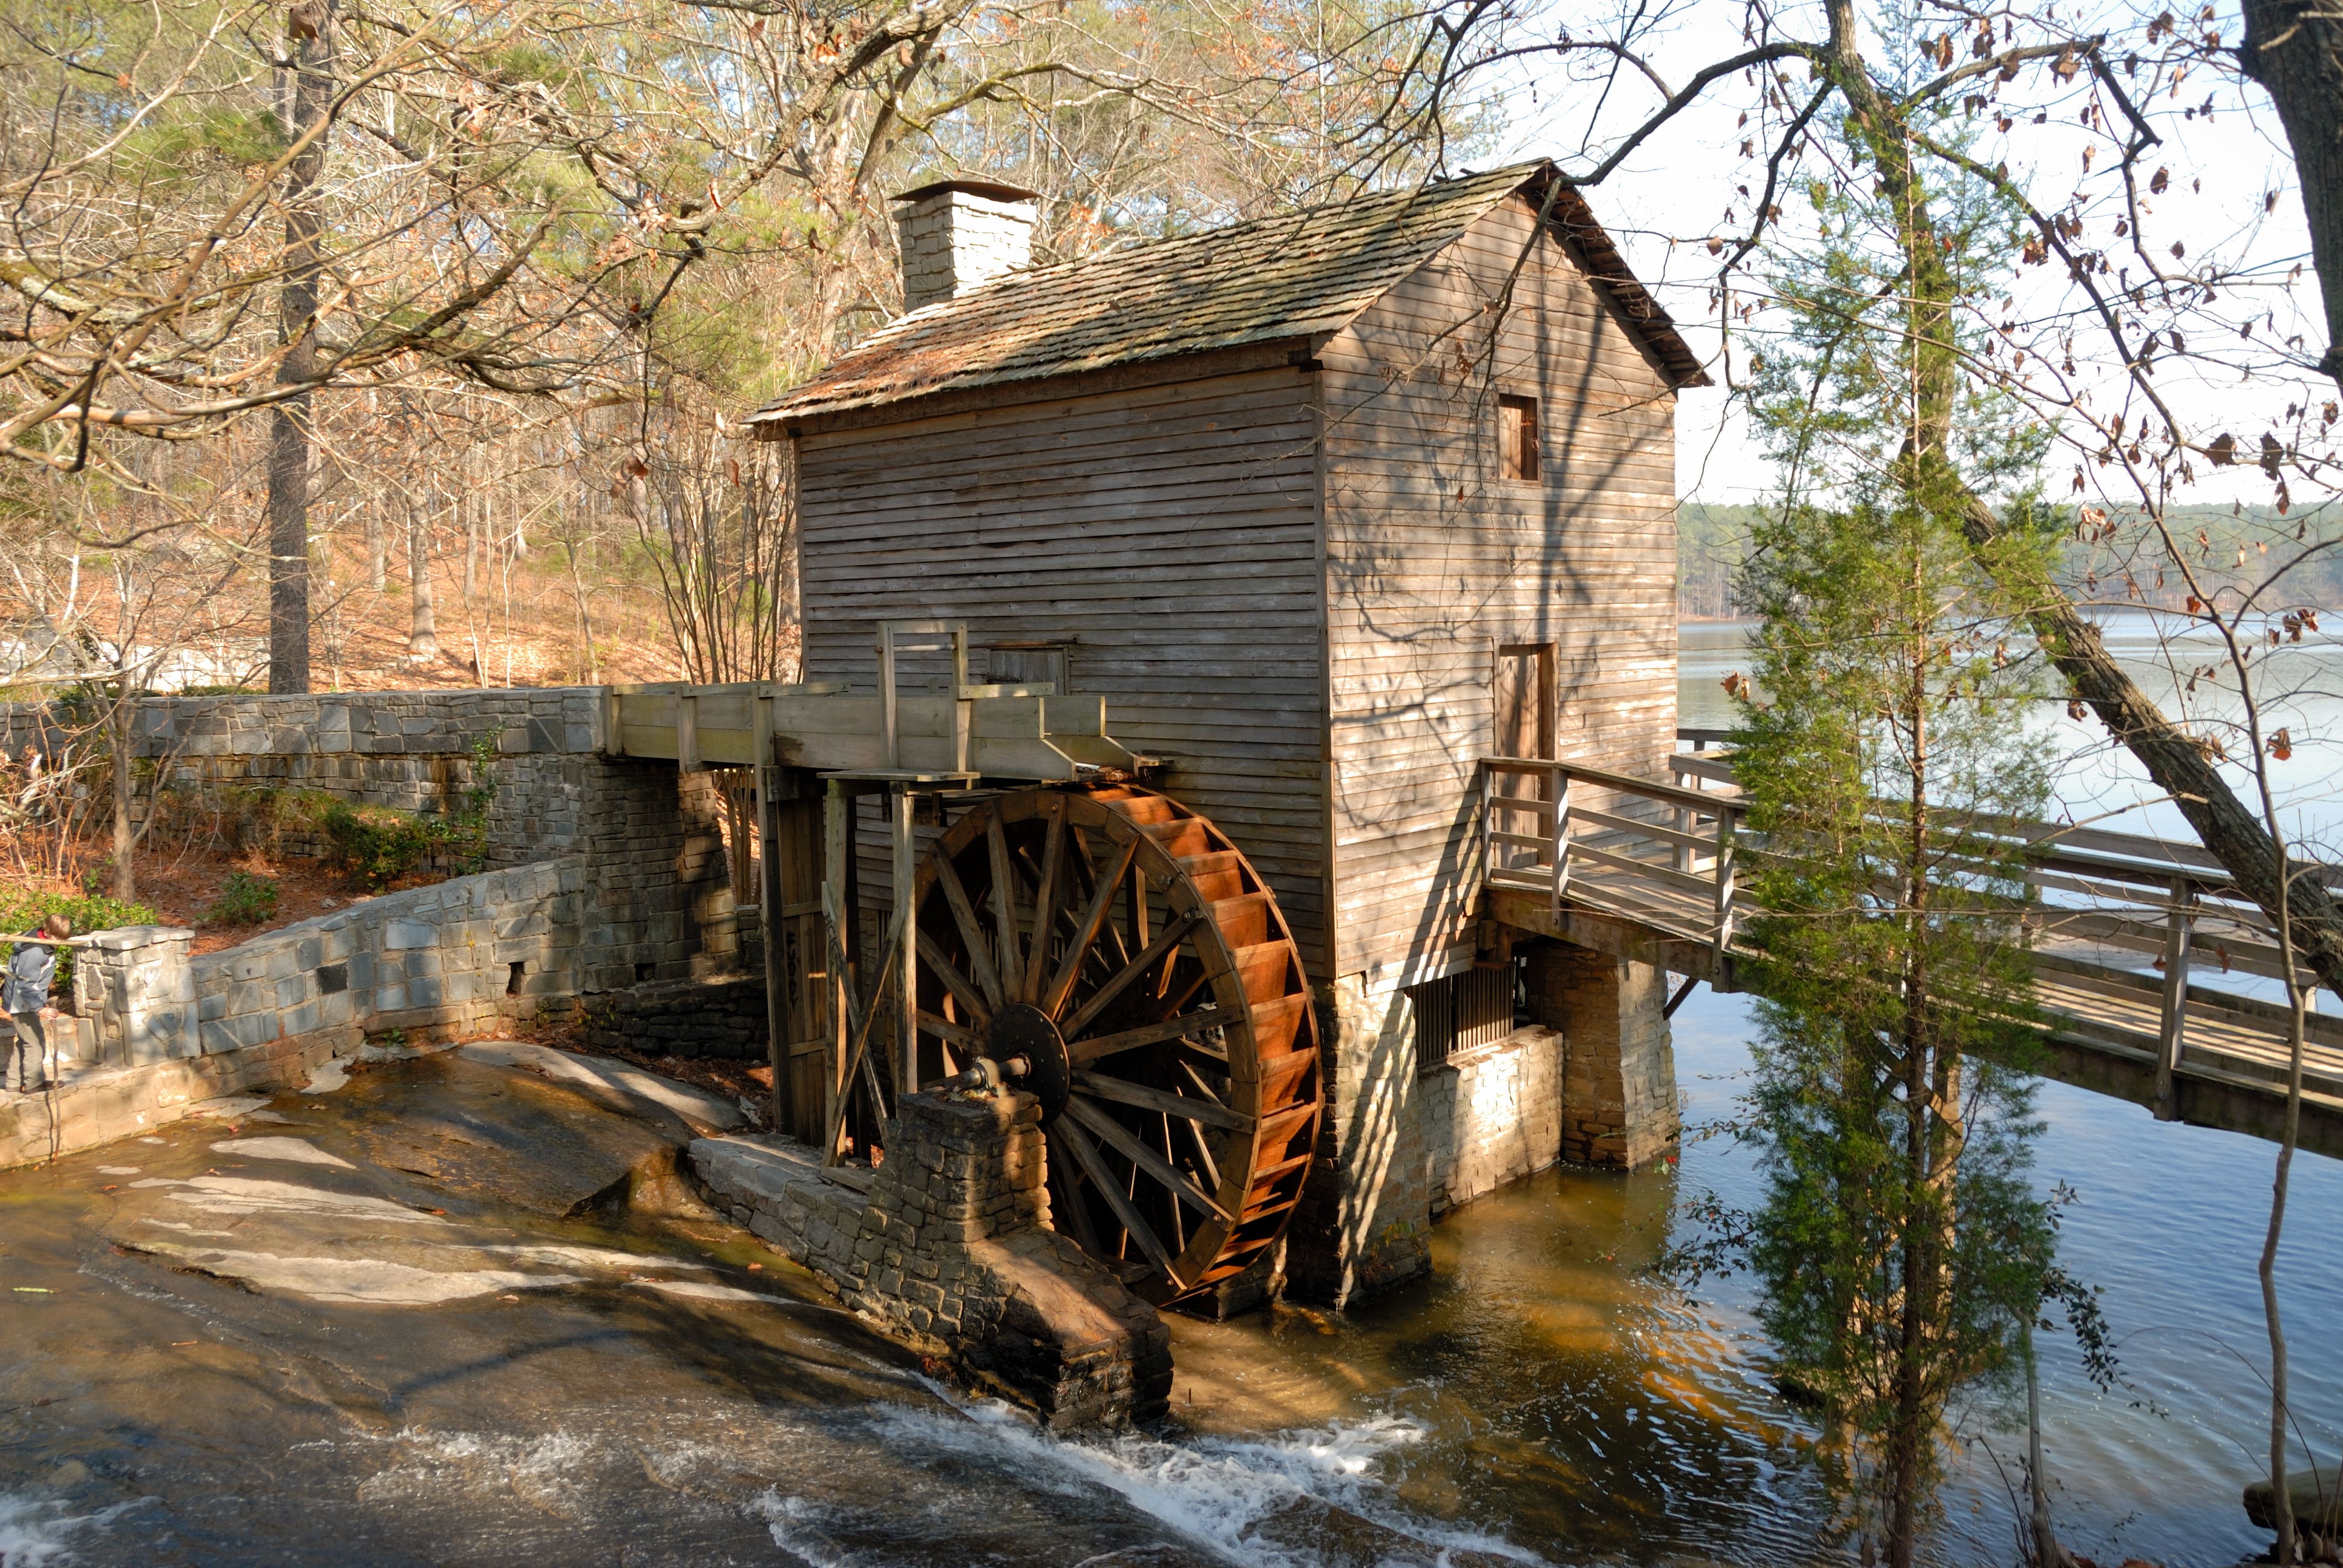
landscape, water, nature, forest, creek, architecture, structure, vintage, antique, wheel, house, fall, building, old, home, country, rustic, hut, transport, shack, stream, rural, scenic, autumn, scenery, america, landmark, historic, tourism, trees, outdoors, mill, wooden, gristmill, georgia, historical, log cabin, waterwheel, watermill, rural area, stone mountain, grist mill